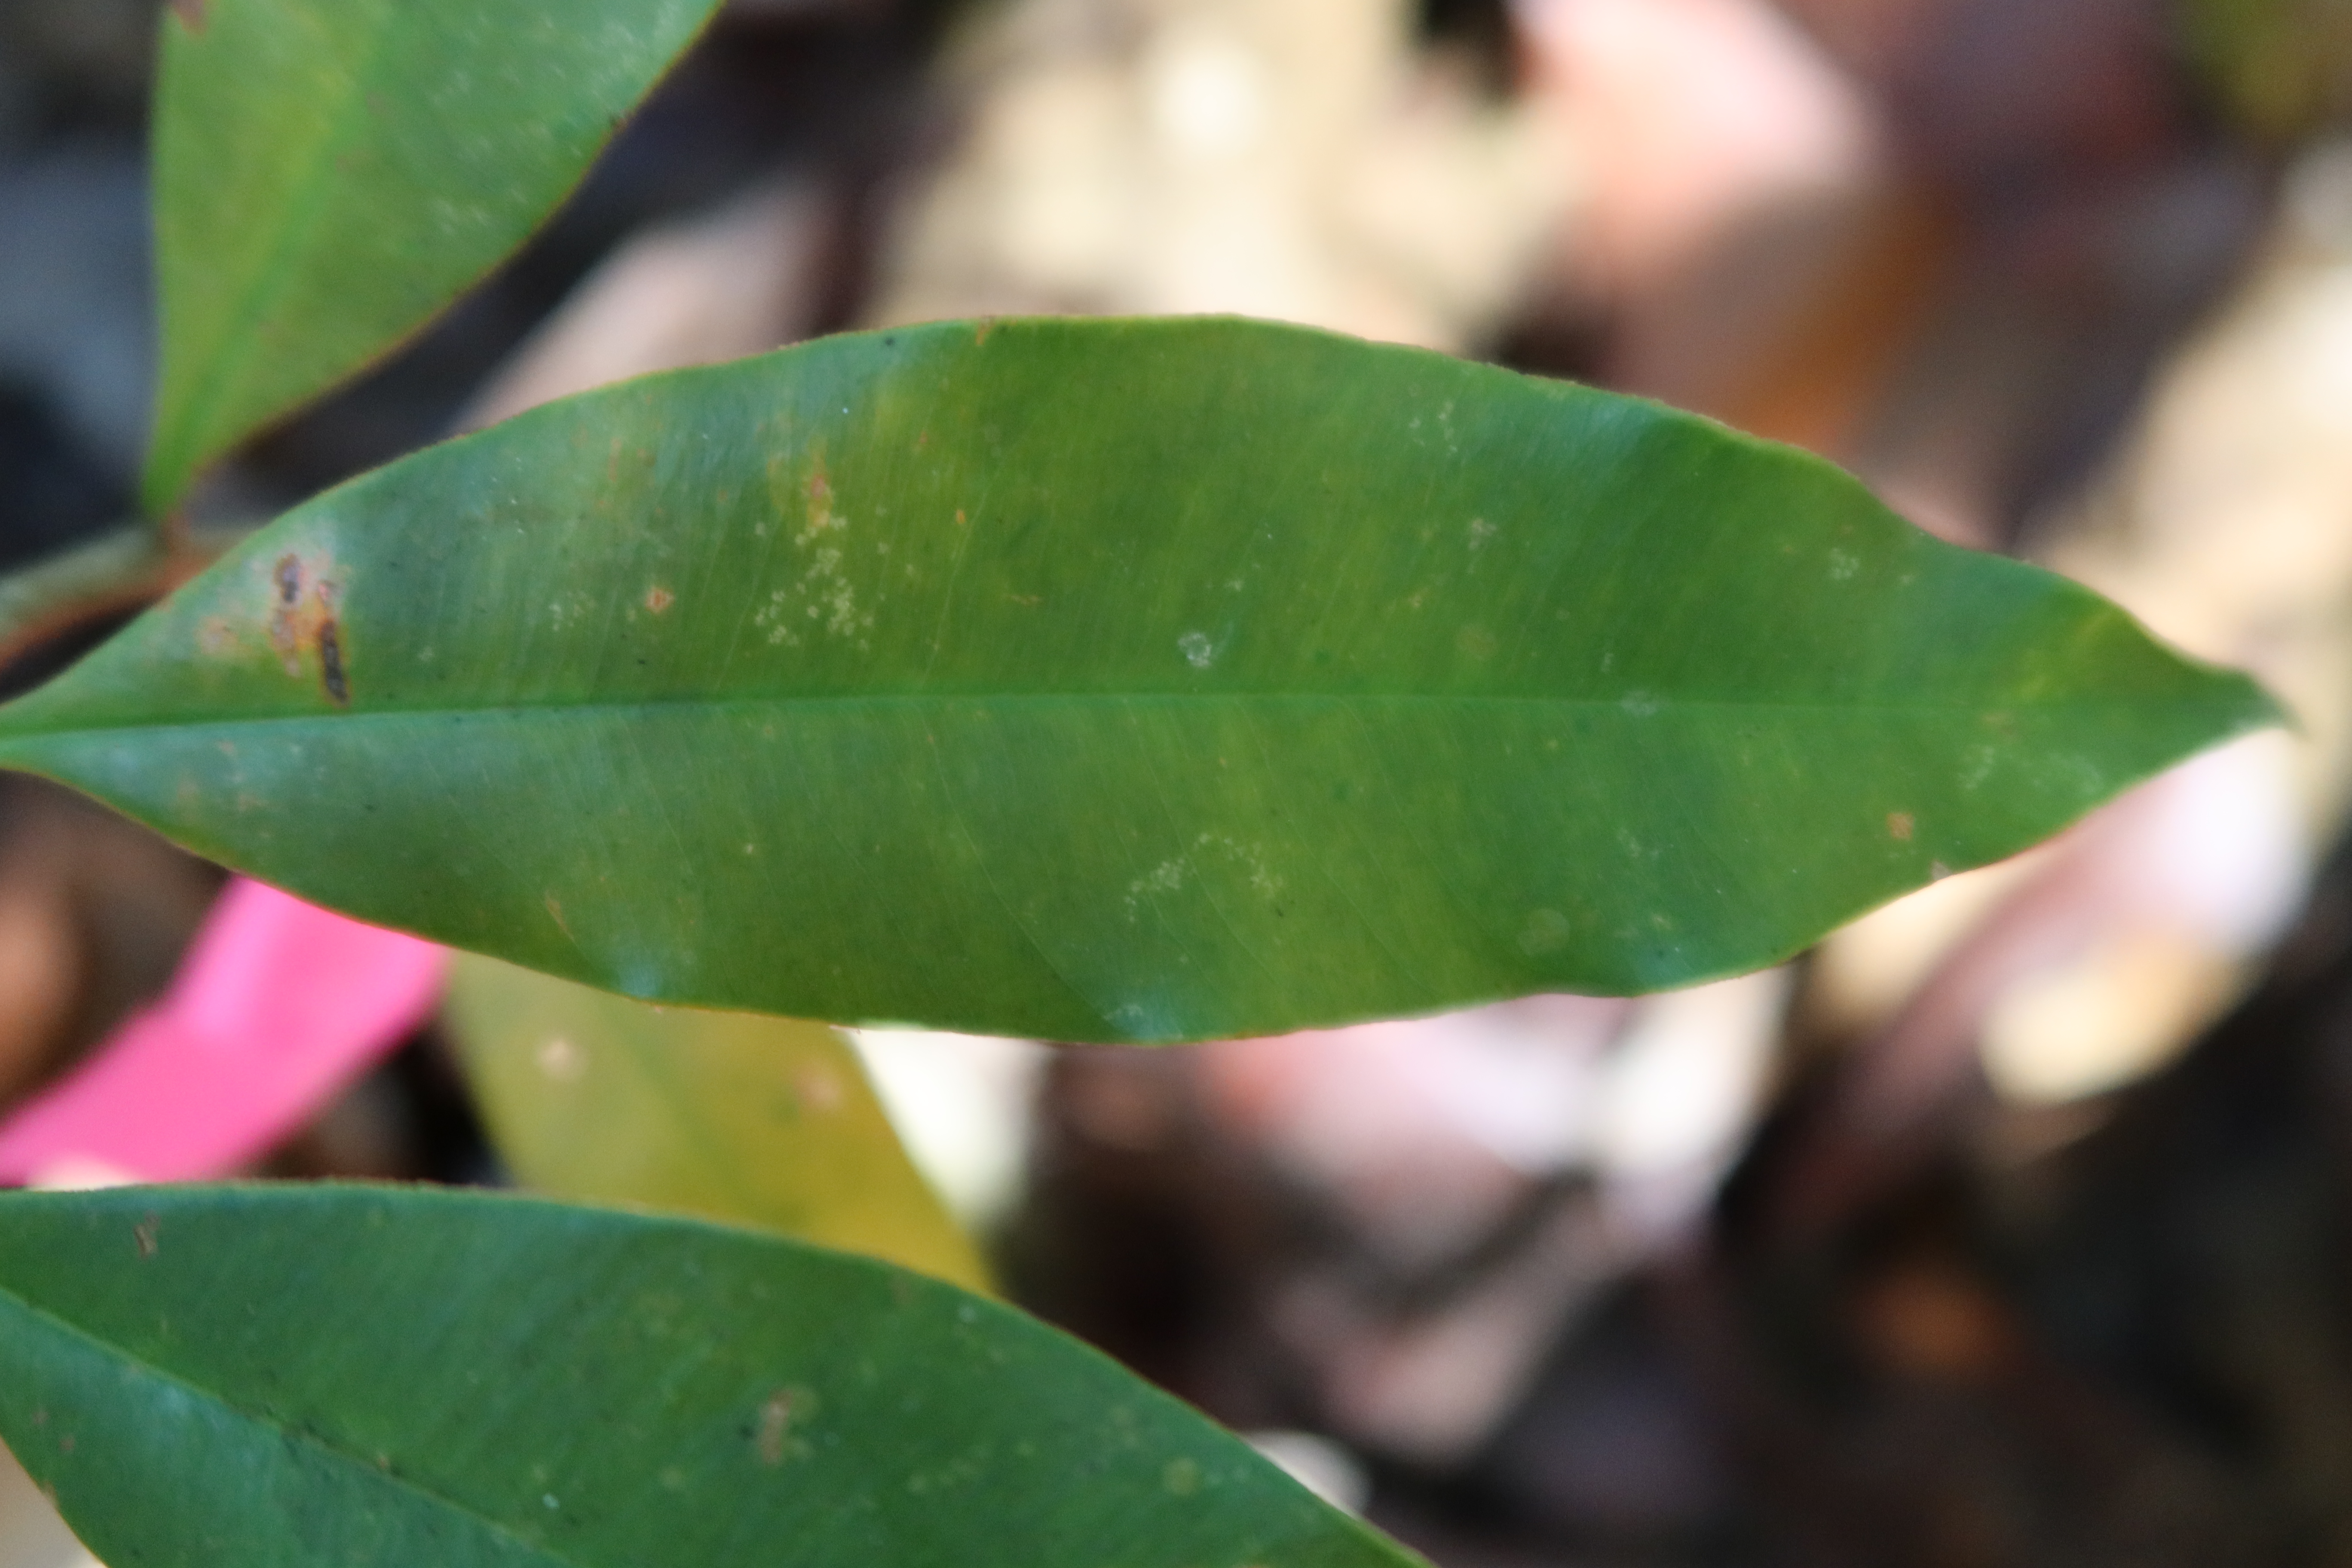
Label: Brown spots